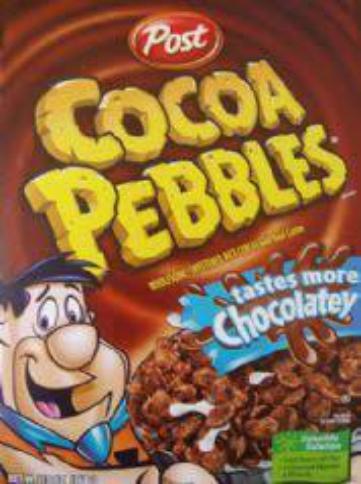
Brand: Cocoa Pebbles
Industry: Food